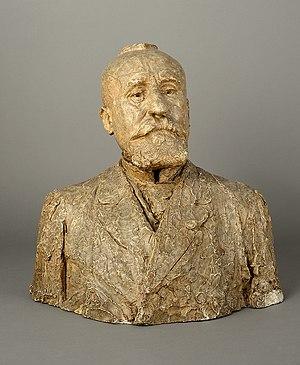
Pierre Puvis de Chavannes par Rodin (Buste de face), 1891
Auguste Rodin, né à Paris le 12 novembre 1840 et mort à Meudon le 17 novembre 1917, est l'un des plus importants sculpteurs français de la seconde moitié du XIXᵉ siècle, considéré comme un des pères de la sculpture moderne.
Pierre Cécile Puvis de Chavannes, né à Lyon le 14 décembre 1824 et mort à Paris le 24 octobre 1898, est un peintre français.